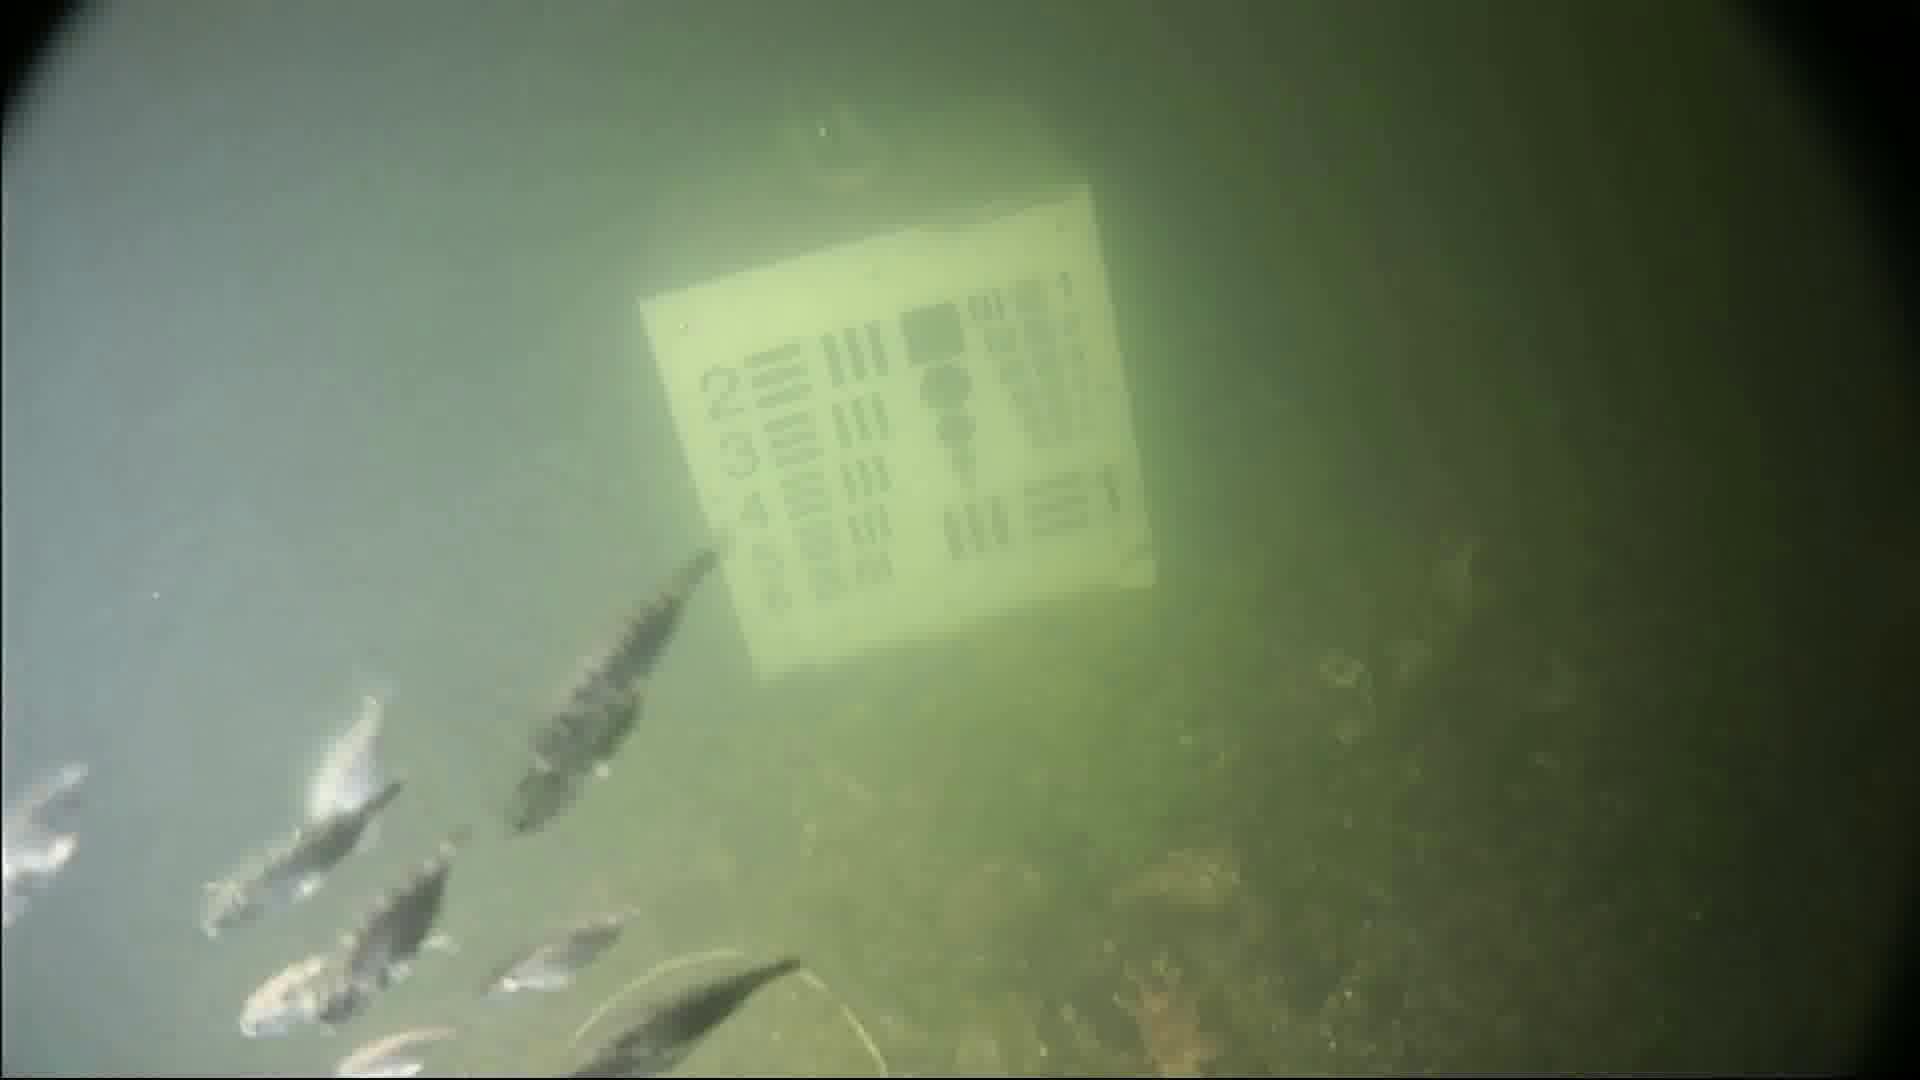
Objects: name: small_fish
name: starfish